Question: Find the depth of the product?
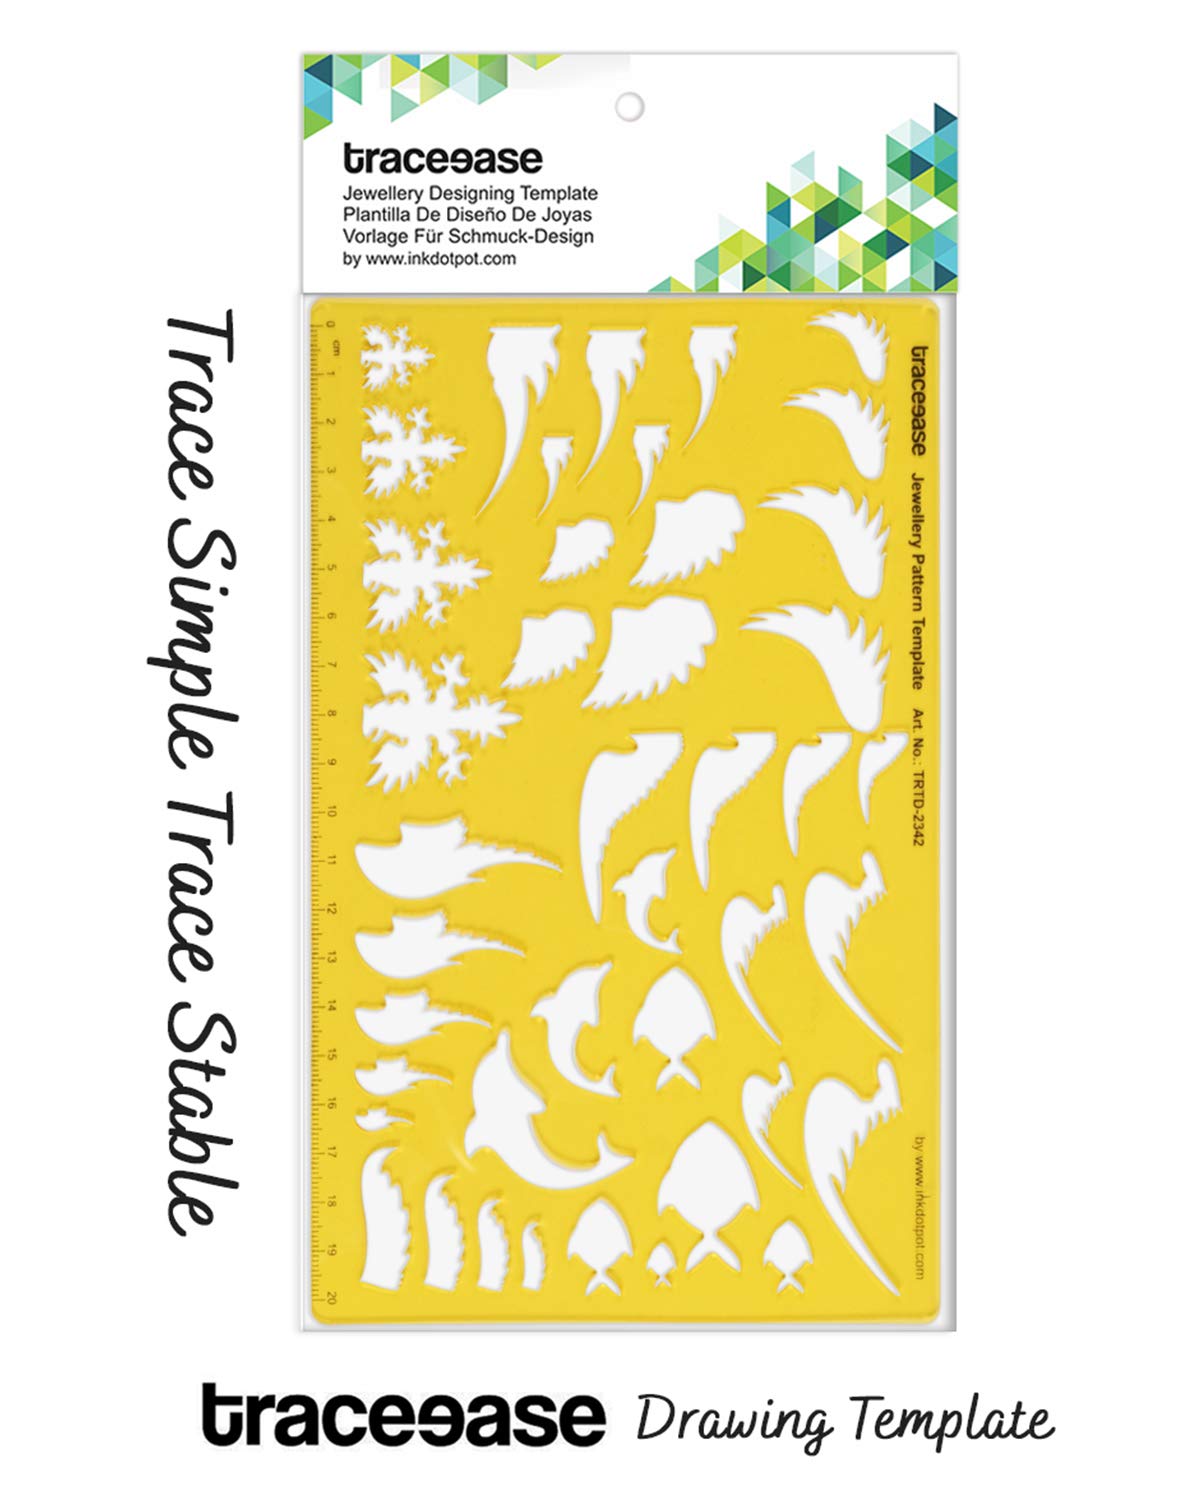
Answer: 12.0 inch